History of cricket in the United States

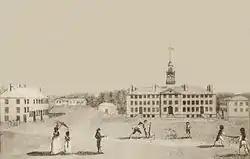
A 1793 depiction of a match being played in front of Dartmouth College

Cricket was being played in British North America by at least the beginning of the 18th century. The earliest definite reference to American cricket is in the 1709 diaries of William Byrd of Westover on his James River estates in Virginia. By the American Revolution, the game was so popular that the troops at Valley Forge played matches; George Washington himself joined in at least one game of "wicket." John Adams told Congress that if leaders of simple cricket clubs could be called "presidents," the leader of the new nation might be called something more grand. Cricket continued to develop slowly as a recreational sport as America gained independence in 1783.